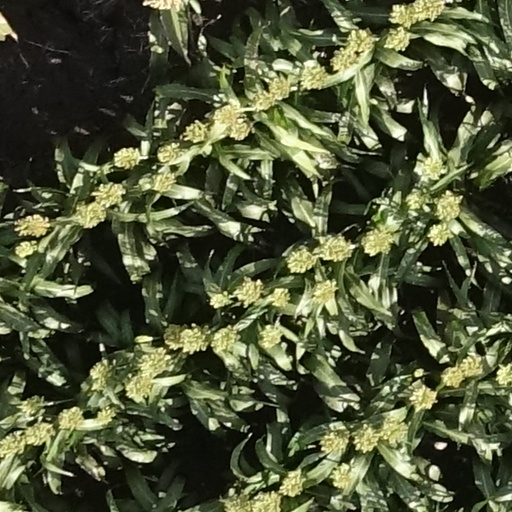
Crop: sorghum